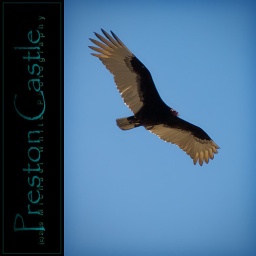
this big guy was flying over the castle all day making sure we didn't get out of line